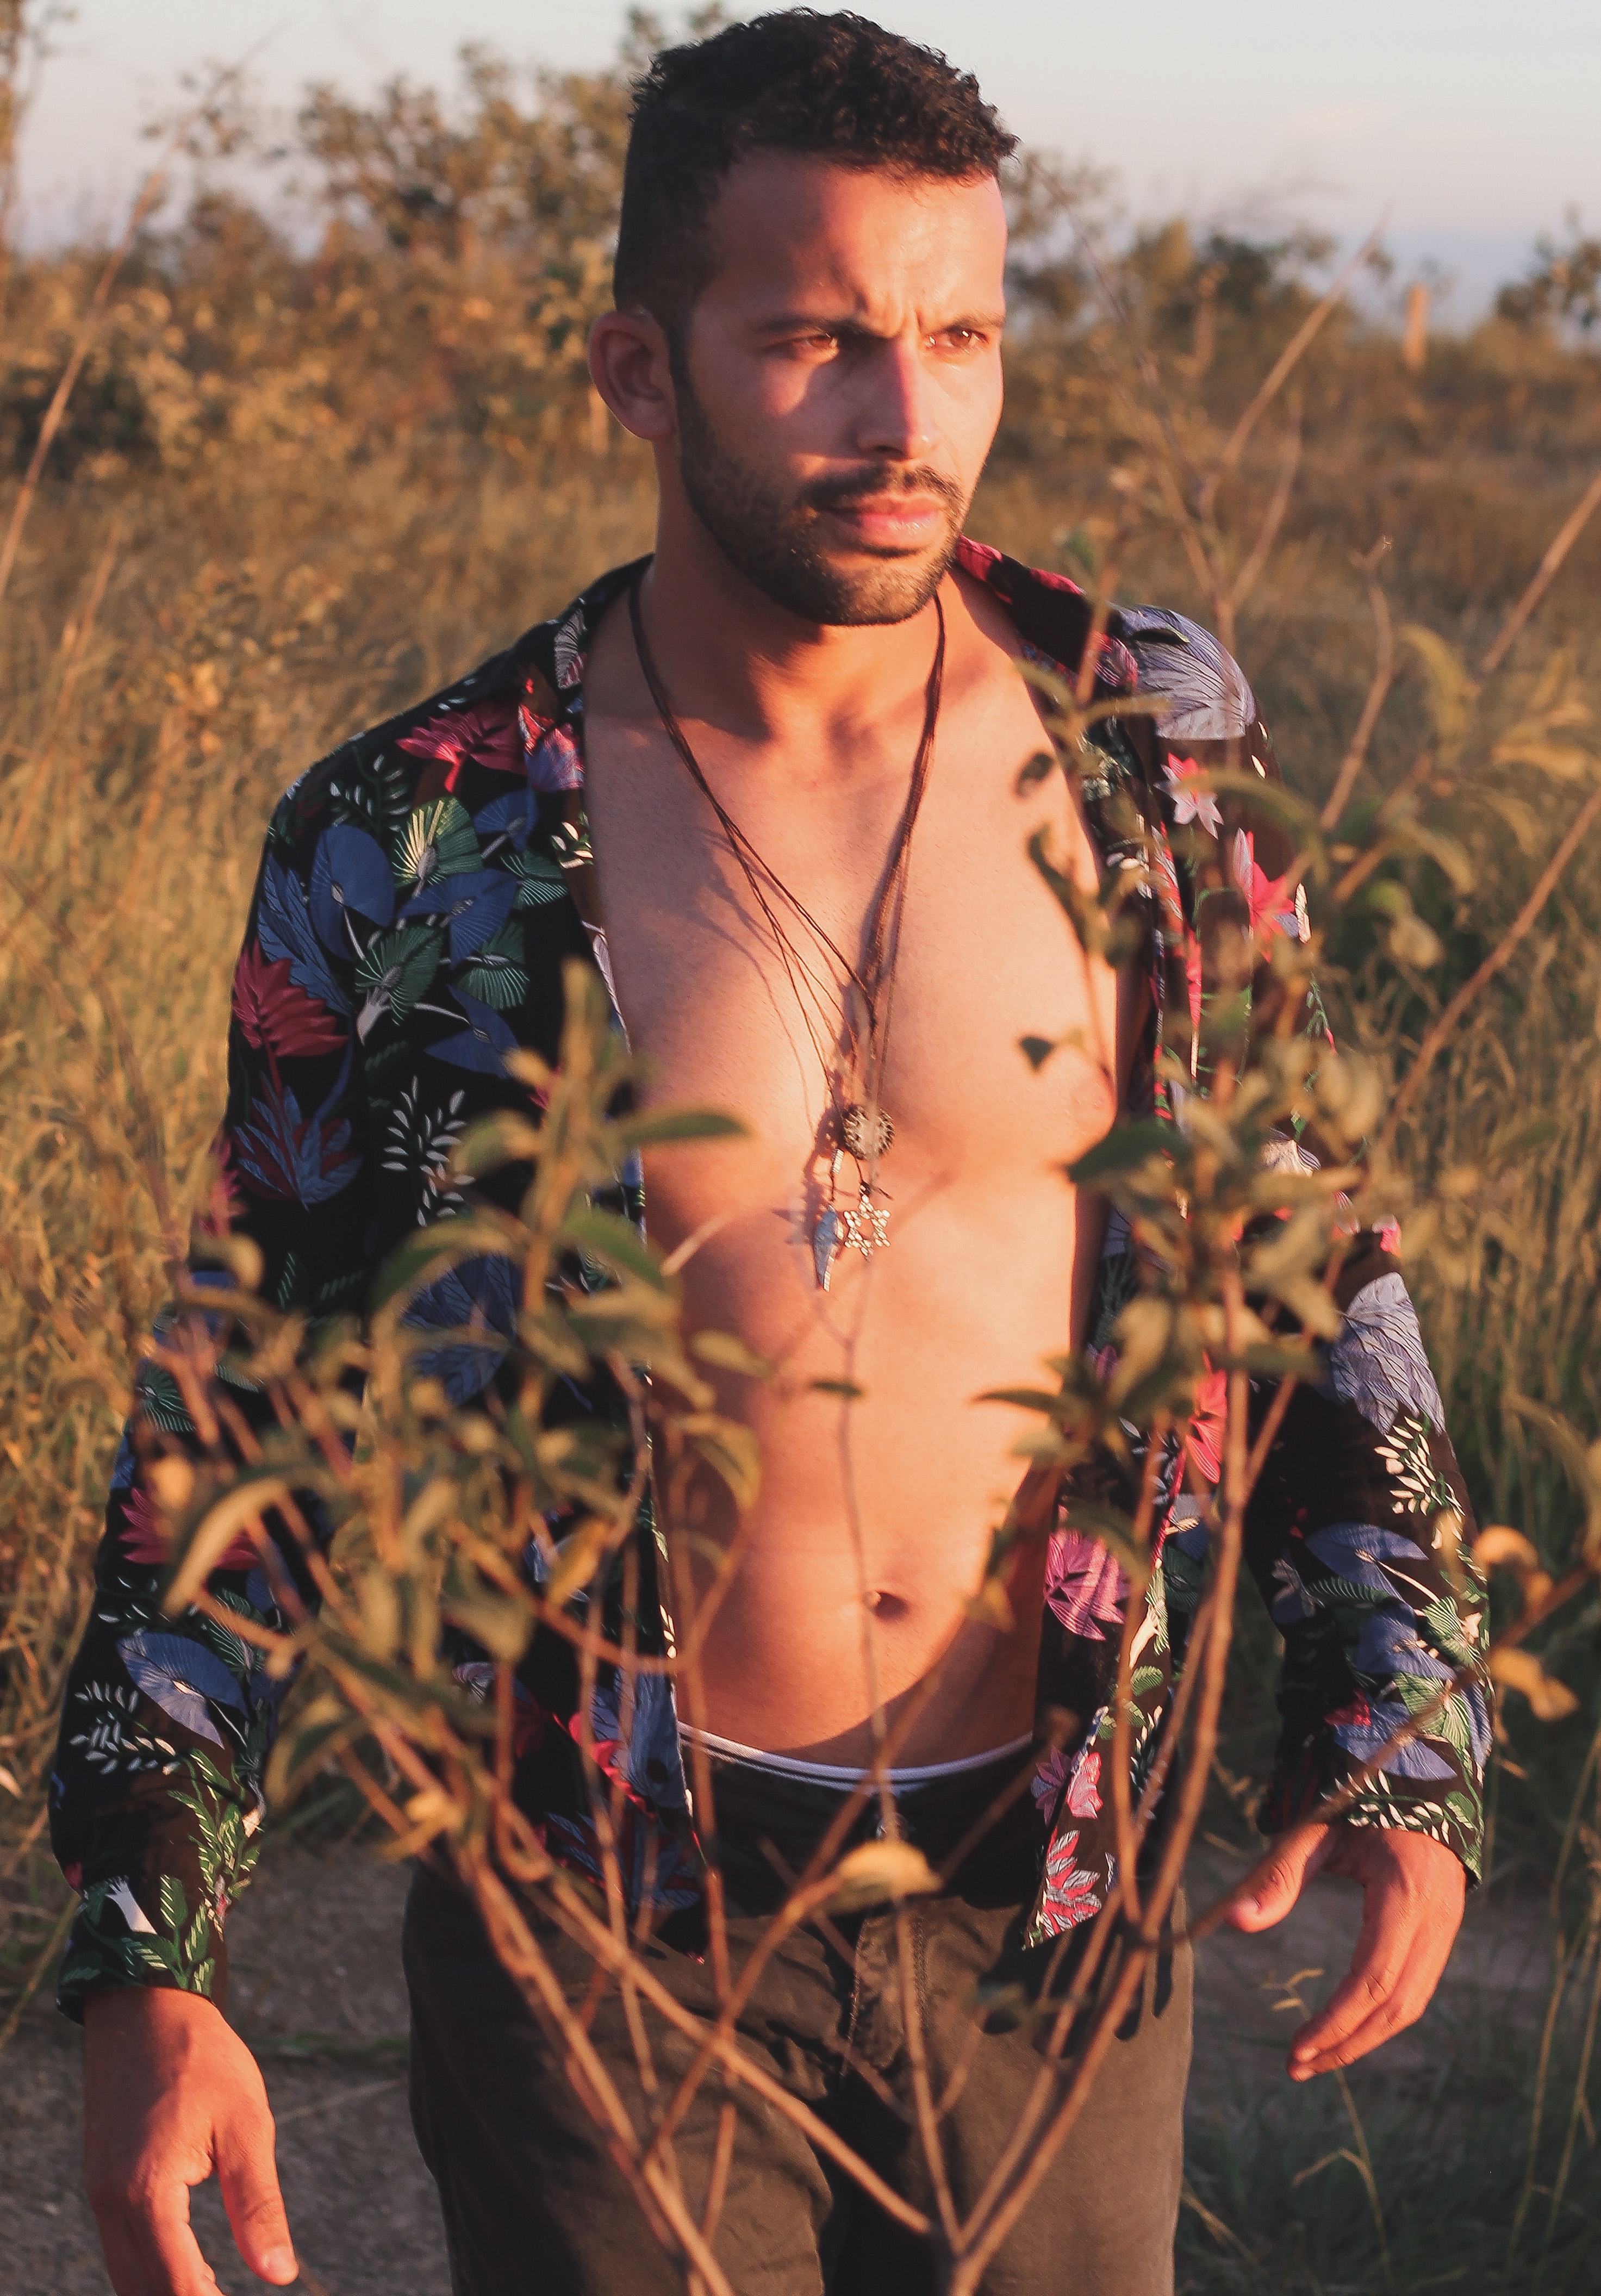
Barechested, chest, muscle, tribe, photography, facial hair, beard, plant, trunk, black hair